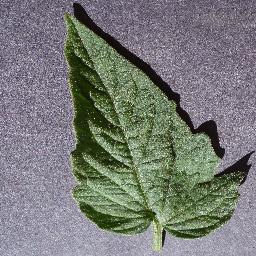
Label: Tomato___healthy